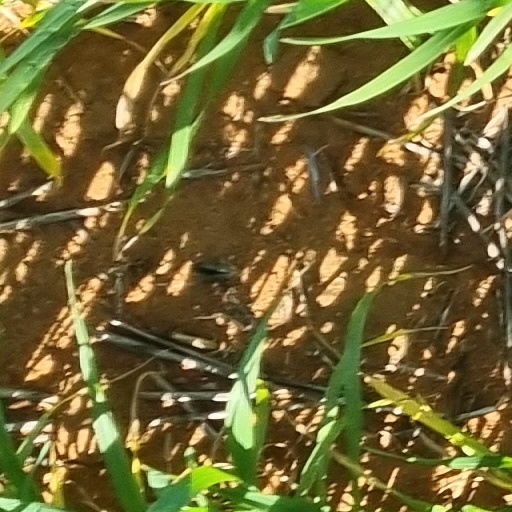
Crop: wheat